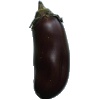
Label: eggplant